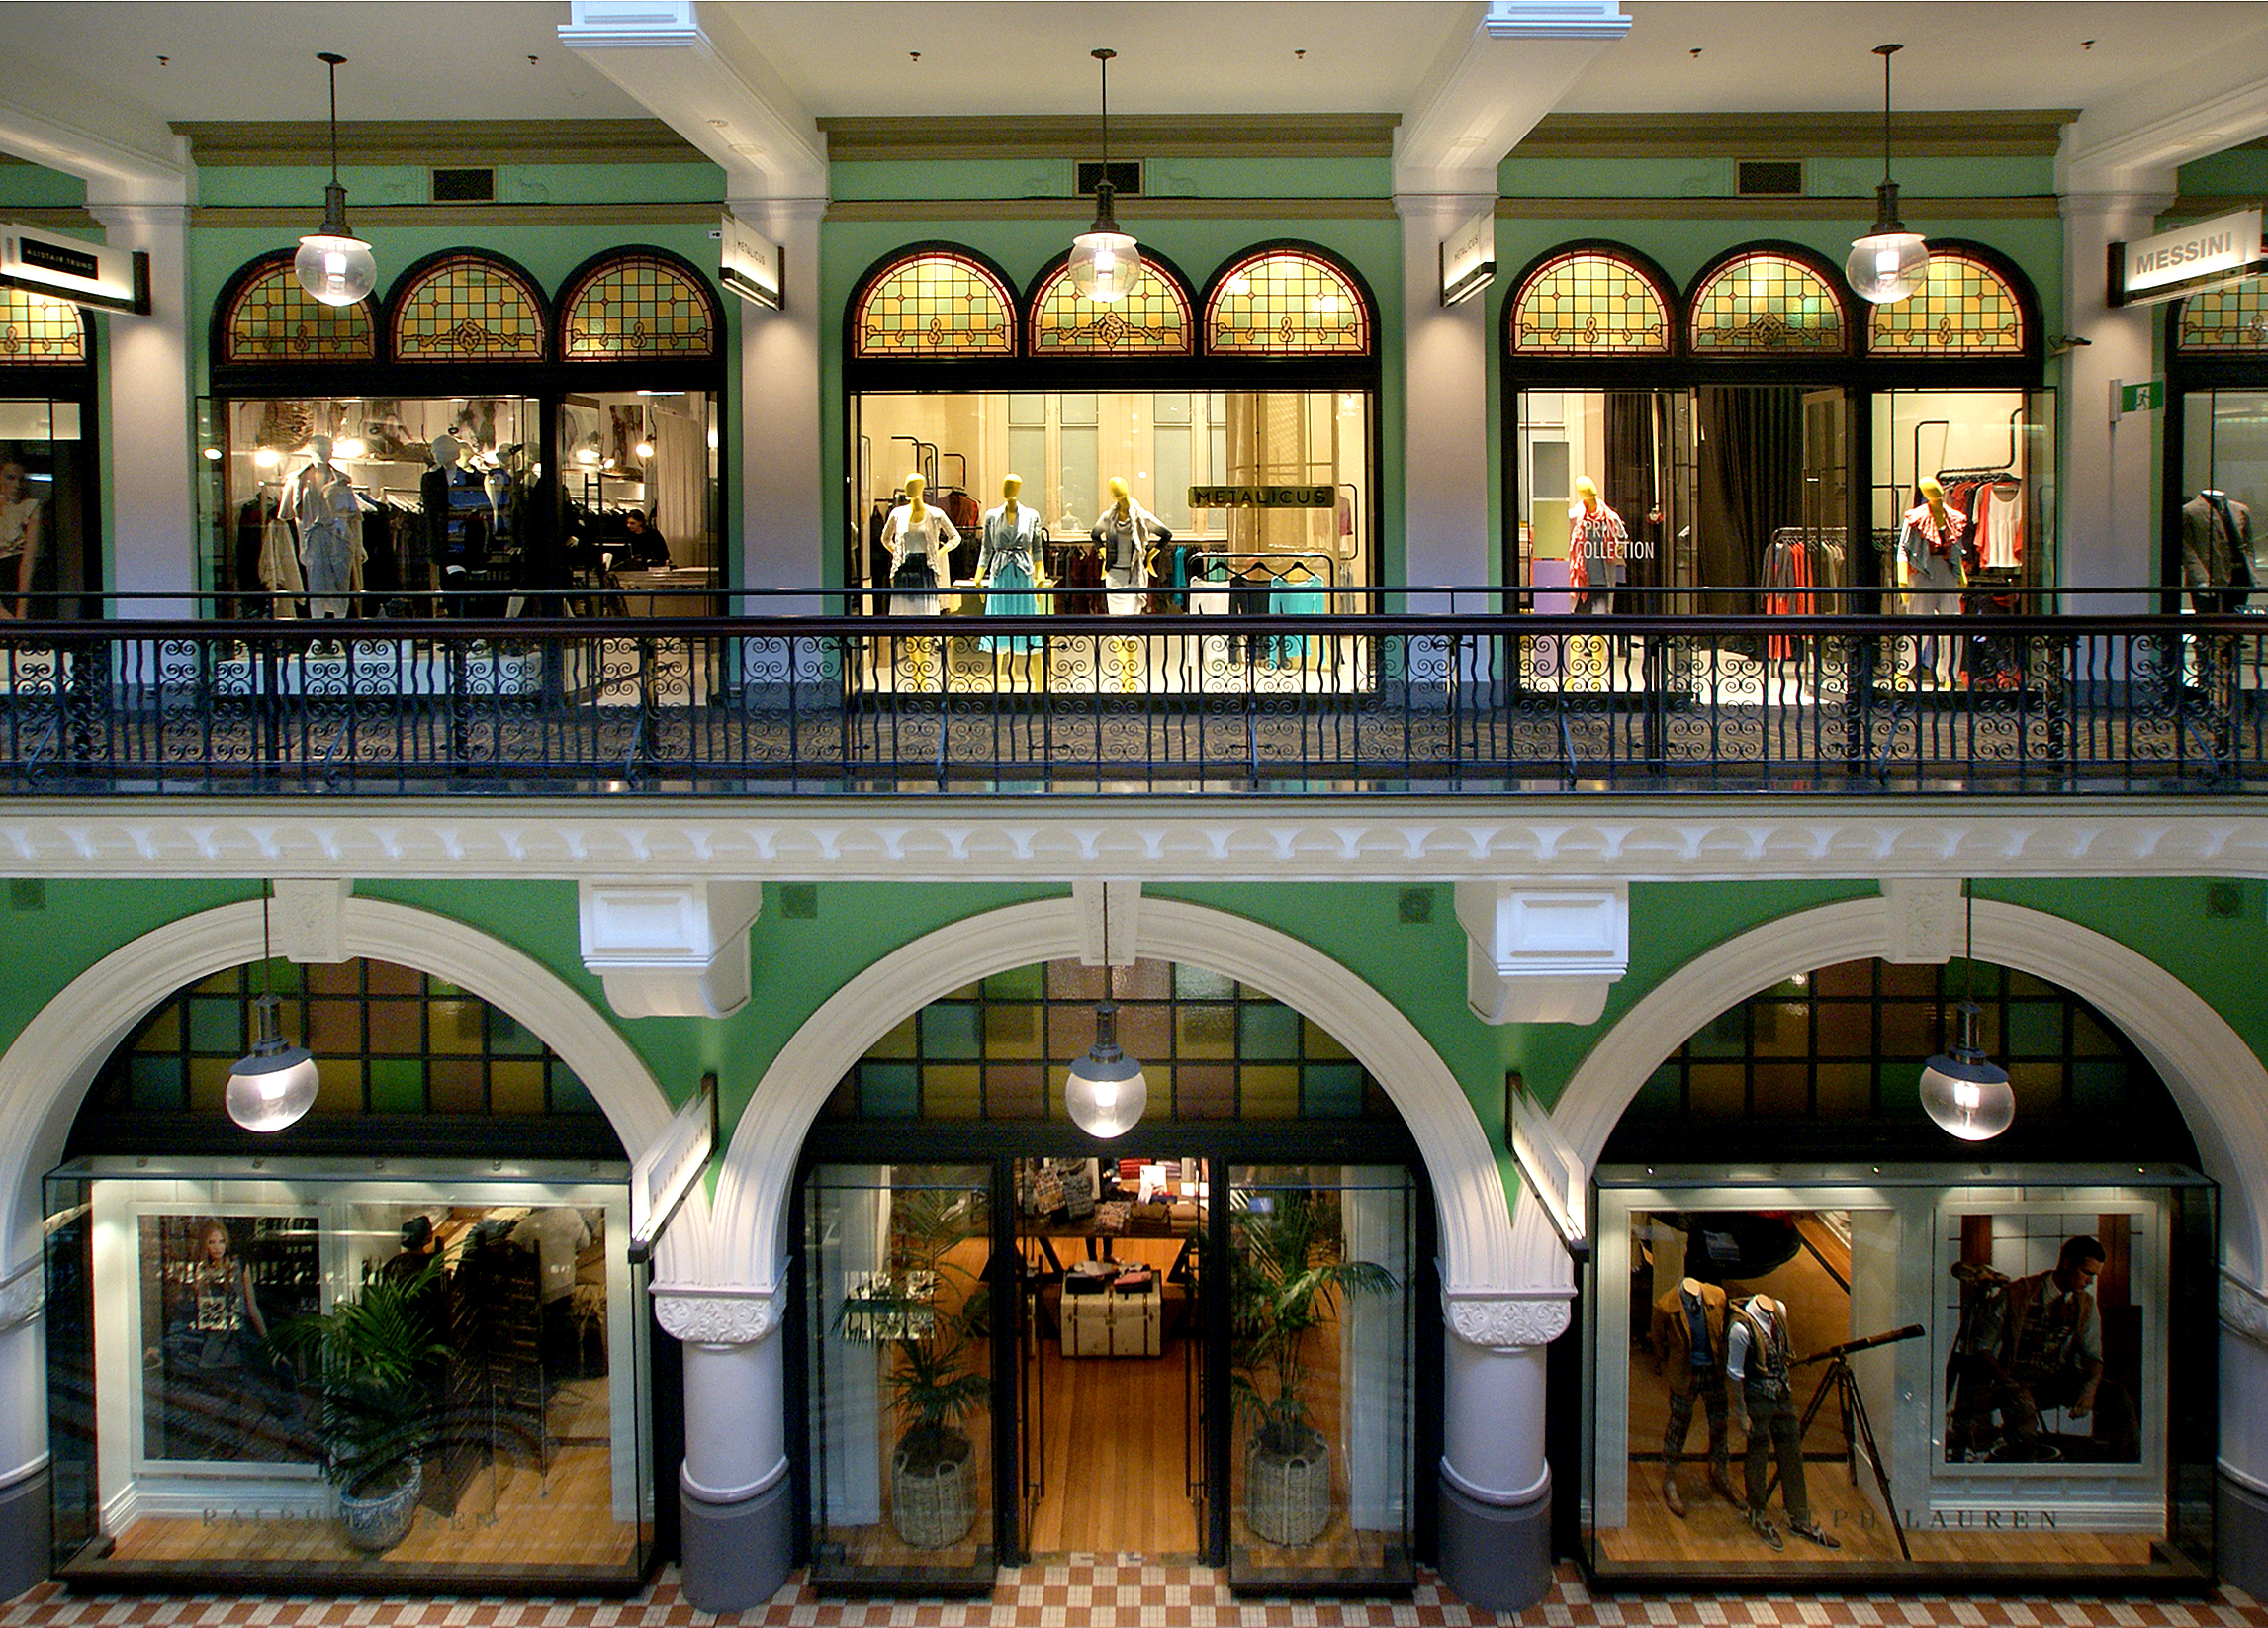
architecture, building, sydney, plaza, interior design, shops, windows, arches, sony, arcade, estate, shoppingarcade, aplha, retail, shopping mall